List of avisos of Germany

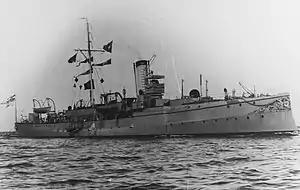
in 1899

Completed in 1887, was not commissioned until 1889. She remained in service with the fleet only until October 1890, when she was tasked with torpedo testing, a role she filled until 1894 when she was decommissioned. Recommissioned in May 1897, she served as a fleet scout for the next two years, thereafter being reduced to secondary roles once again, including as a training ship, before being decommissioned for the last time in September 1900. was struck from the naval register in 1912, hulked in 1915 during World War I, and used as a mine storage hulk in 1917. After the war, she was sold to ship breakers in 1921 and dismantled in Hamburg.